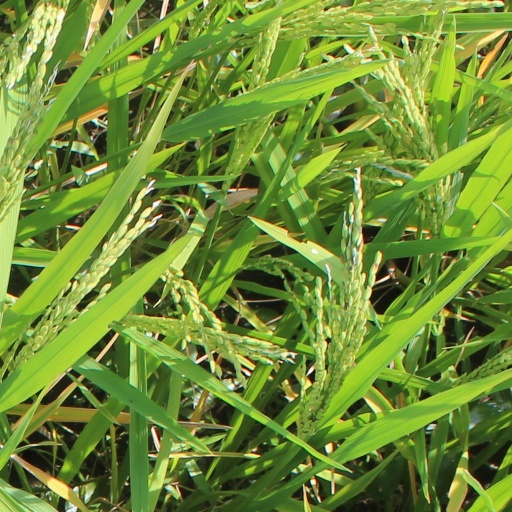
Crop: rice